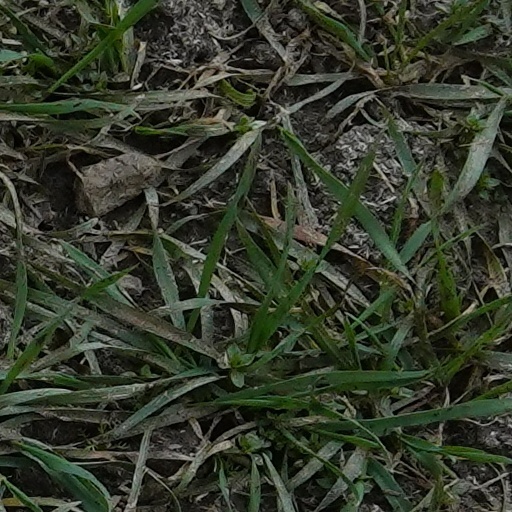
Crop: wheat